Henry Ford Hospital

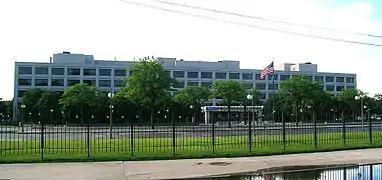
The headquarters of the Henry Ford Health System, in June 2008.

In 2000, Henry Ford Hospital performed Michigan's first adult-to-adult, living donor liver transplant. In 2001, the Vattikuti Urology Institute, under the direction of Mani Menon, was the first in the United States to perform surgery using a robotic system for the treatment of prostate cancer. Also in 2001, doctors at Henry Ford Hospital became the first in Michigan to use gene therapy for the treatment of brain tumors. In 2005, Scott Dulchavsky, chair of the department of Surgery at Henry Ford Hospital, expanded uses for ultrasound technology for physicians and non-medical personnel; these procedures can be used as an accurate diagnostic tool when coupled with the Internet, a telephone or wireless transmission of ultrasound images to experts from a patient in rural areas or in space. Also in 2005, Henry Ford Medical Group began using e-prescribing to cut prescription costs and improve quality. In 2008, Henry Ford Hospital became the first hospital in southeastern Michigan to perform a new, minimally invasive procedure for back pain that spares the nerves from being nicked and back muscles from being cut. In 2009, Henry Ford Hospital received more than $70 million in research funding.